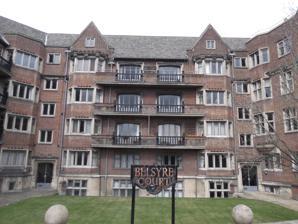
Building: Belsyre Court
Country: United Kingdom
Year built: 1936
Listed block of flats in Oxford, England Belsyre Court courtyard on Observatory Street in North Oxford View from Woodstock Road Belsyre Court shops on Woodstock Road Belsyre Court is a listed early 20th-century block of flats in Oxford , England . The building is located on the south side at the east end of St Bernard's Road , the west side of Woodstock Road , and the north side at the east end of Observatory Street in North Oxford . There is a small row of shops in a colonnade with a parking area on the Woodstock Road side. The site, part of the St John's College North Oxford estate, was first considered for a theatre . In 1932, a mixed-development scheme of shops, offices, and flats, was selected. An initial design by J. C. Leeds was rejected. The final block was designed by Ernest R. Barrow and built in 1936. Belsyre Court was the first large block of flats in Oxford. It was built of brick in a Jacobethan style. An Inland Revenue office was located here from 1936 until the early 1990s. The building was Grade II listed in 2008. References